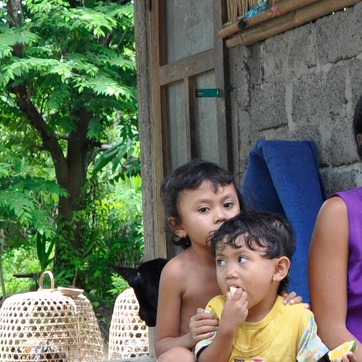
Material: hair